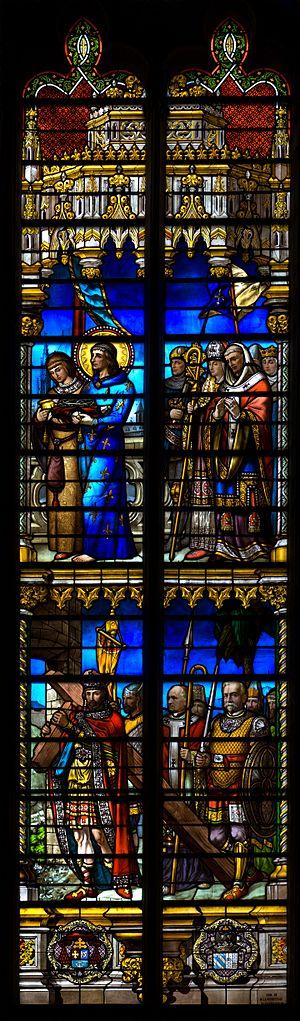
Vitrail de la chapelle Sainte-Croix, cathédrale Saint-Étienne (Toulouse, France). Toulouse Cathedral
La cathédrale Saint-Étienne de Toulouse est une cathédrale catholique romaine du centre historique de Toulouse, dans le département de la Haute-Garonne. Elle a donné son nom au quartier qui l'entoure. On ne connaît pas les origines de la cathédrale. Ses premières traces datent de 1071, quand l'évêque Isarn décida de reconstruire l'édifice, alors en ruine. Son architecture est particulière car elle est composée d'éléments architecturaux de diverses époques. La cathédrale jouxte l'ancien palais épiscopal, aujourd'hui occupé par la préfecture.